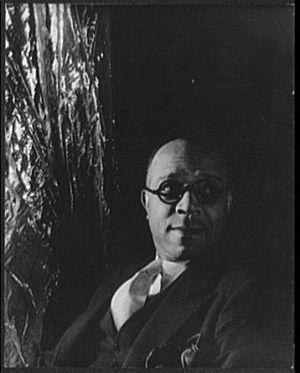
John Rosamond Johnson, né le 11 août 1873 à Jacksonville et décédé le 11 novembre 1954, le plus souvent dénommé J. Rosamond Johnson, est un compositeur et chanteur américain de la Renaissance de Harlem. Il est surtout connu pour avoir composé « L'hymne national des Noirs », Lift Every Voice and Sing, sur des paroles de son frère, le poète James Weldon Johnson.